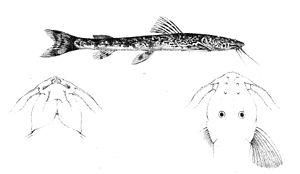
Les poisson-chats loches, Amphiliidae, sont une famille de poissons-chats. Ils sont très répandus en Afrique tropicale, mais sont plus fréquentes dans les cours d'eau en haute altitude, la plupart de ces espèces sont capables de s'accrocher à des rochers dans les rapides. Il existe 12 genres et 66 espèces.